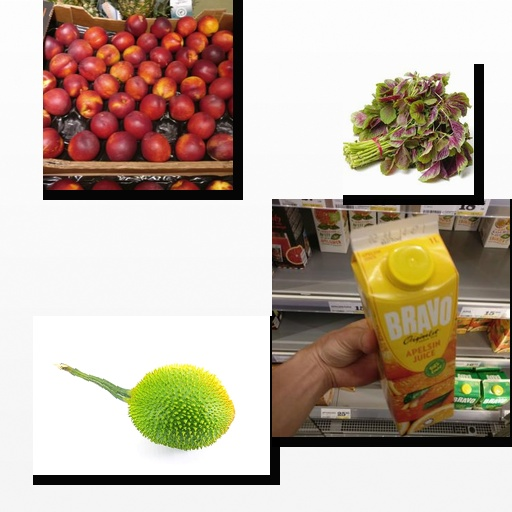
Food items: nectarine, orange_juice, amaranth, spiny_gourd